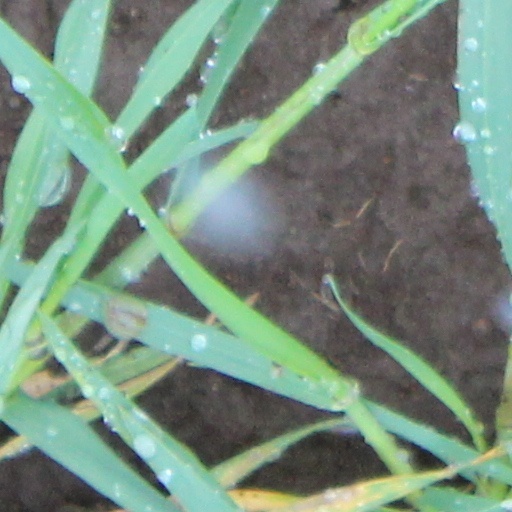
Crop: wheat